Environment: real
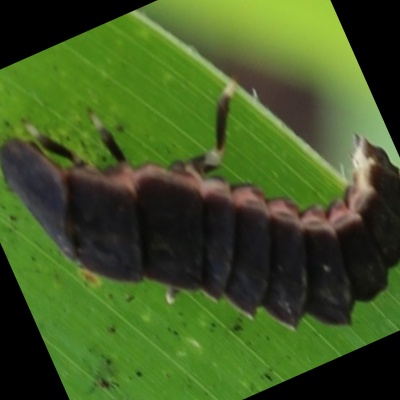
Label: fall_armyworm